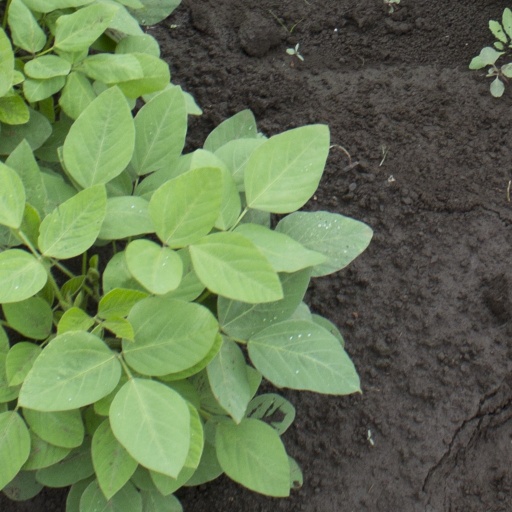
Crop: soybean